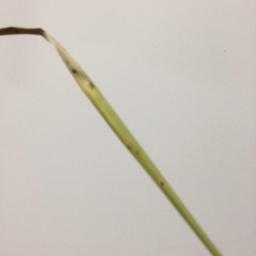
Label: Rice___Brown_Spot